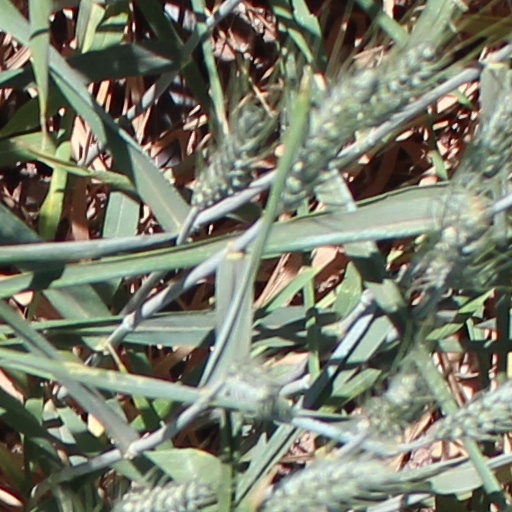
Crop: wheat